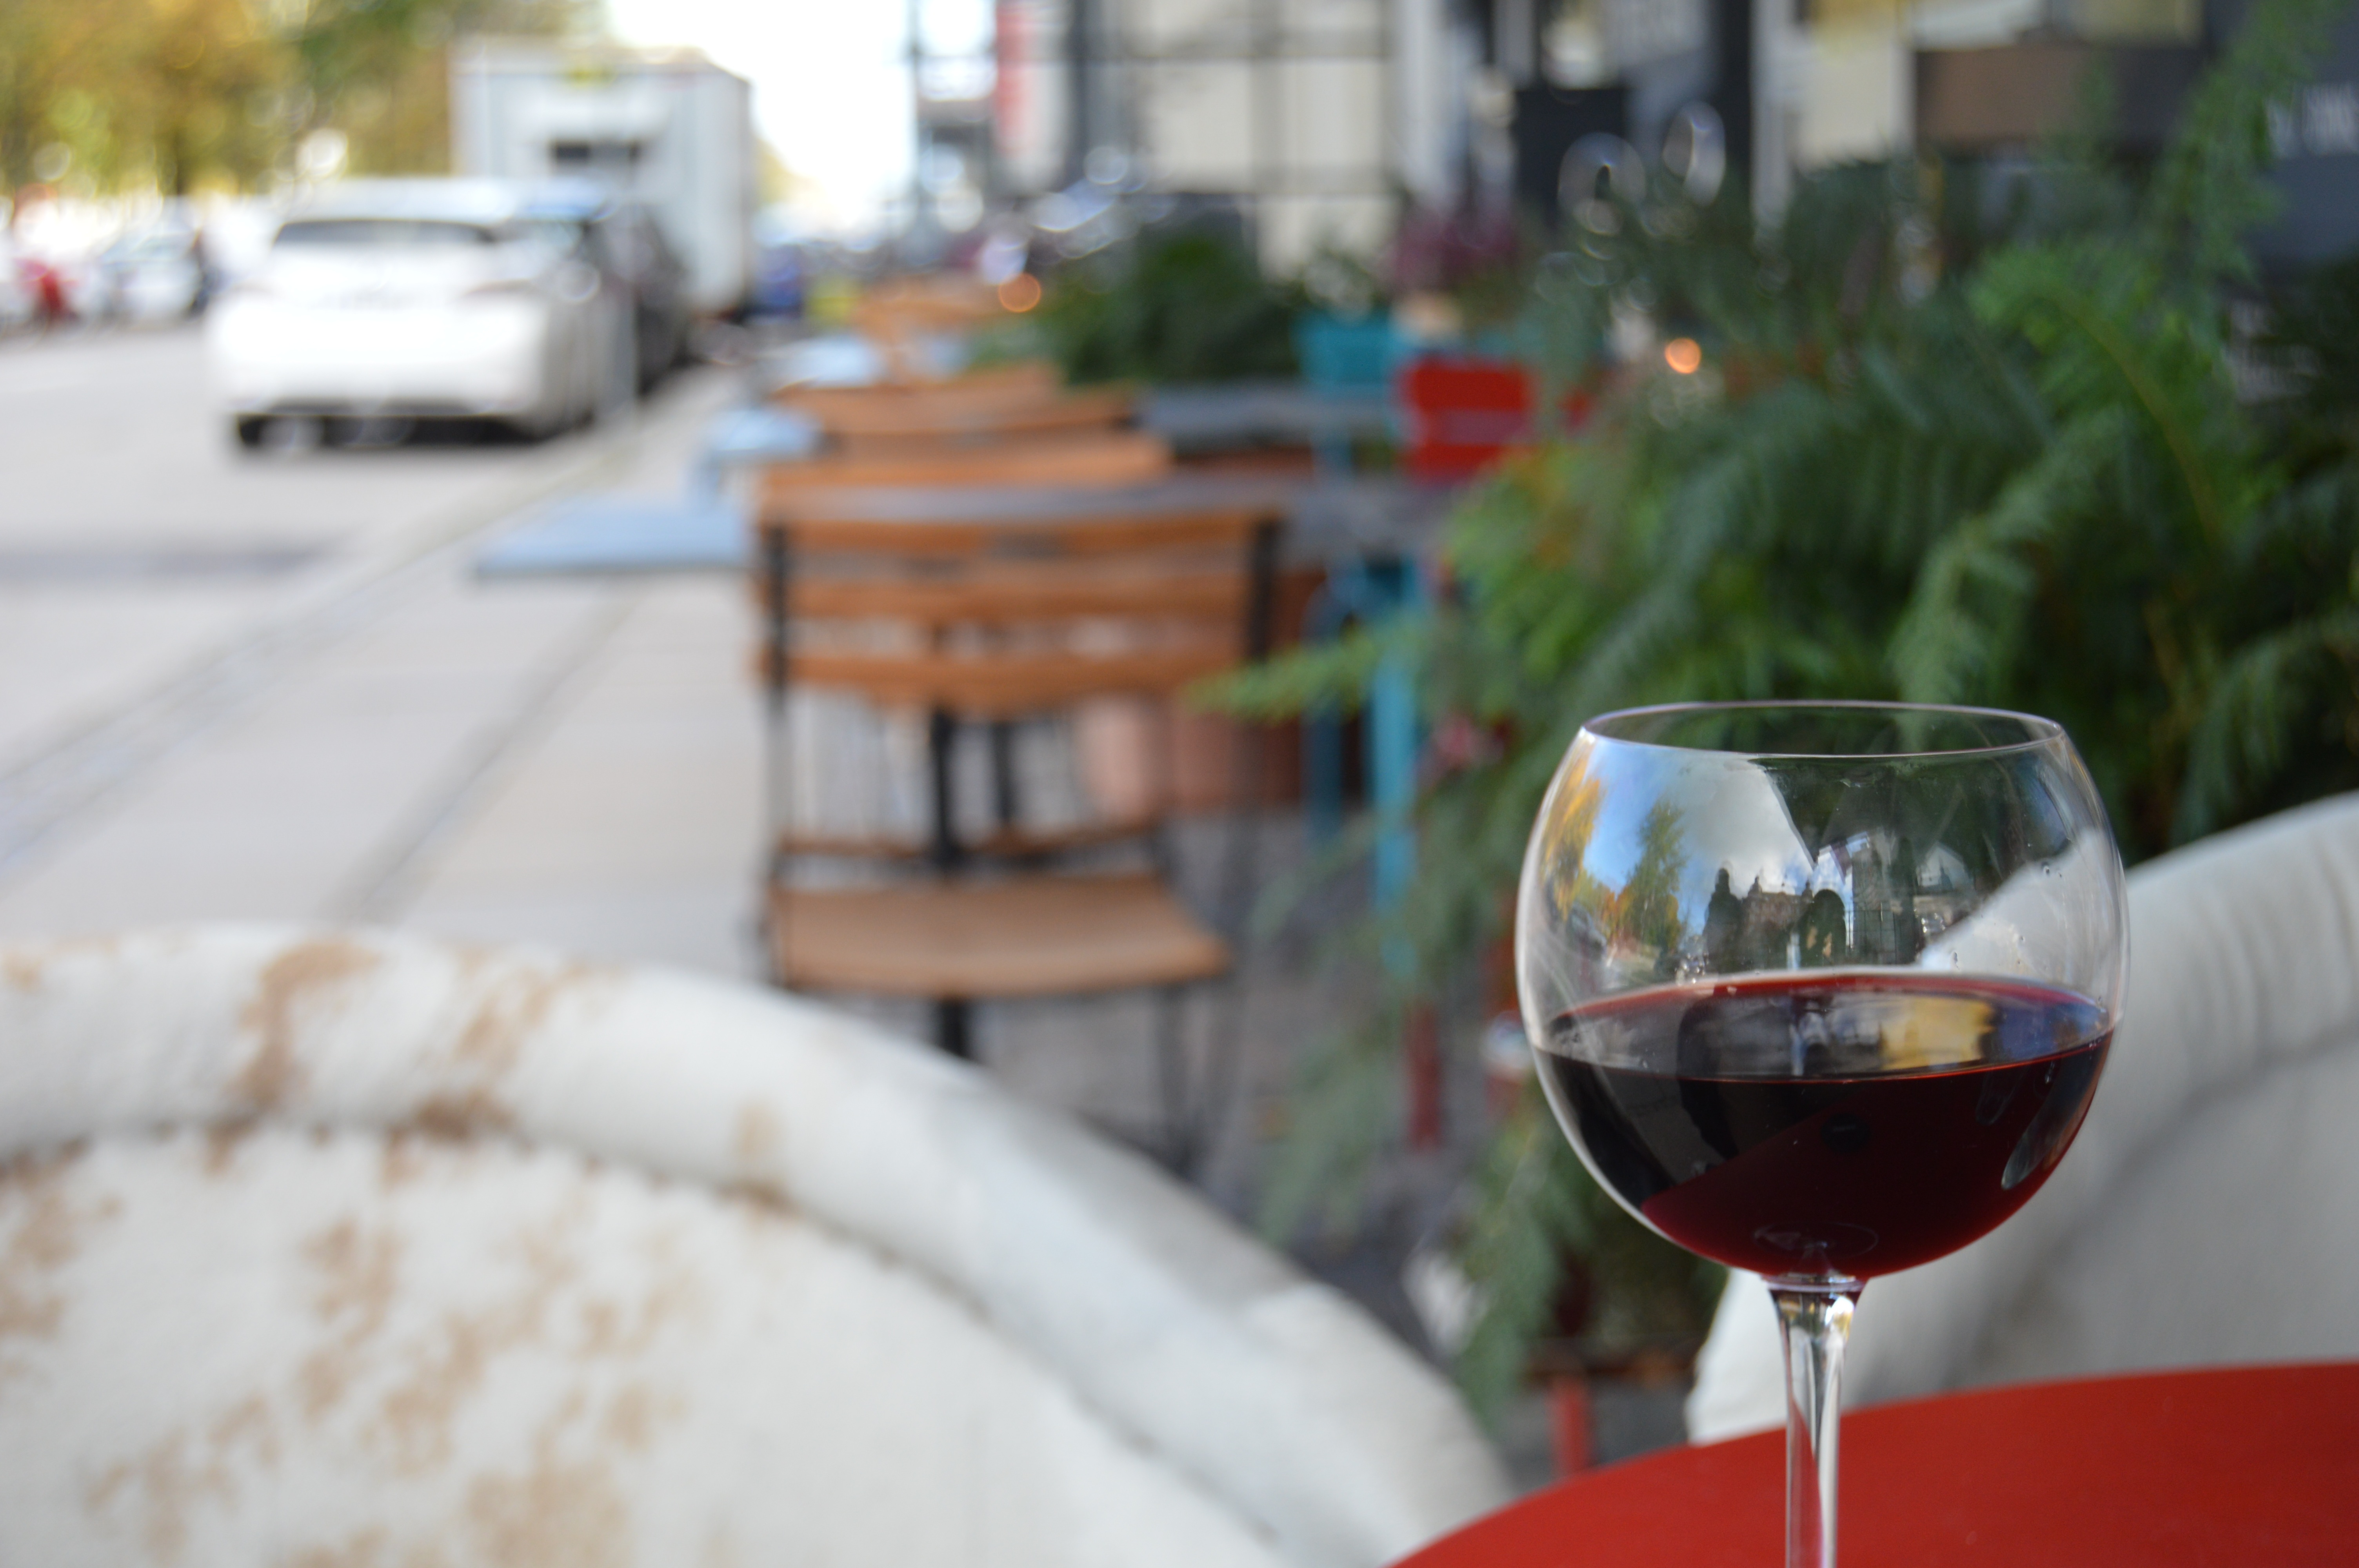
wine, restaurant, drink